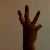
The image shows a hand gesture representing the number 6 in Indian Sign Language.